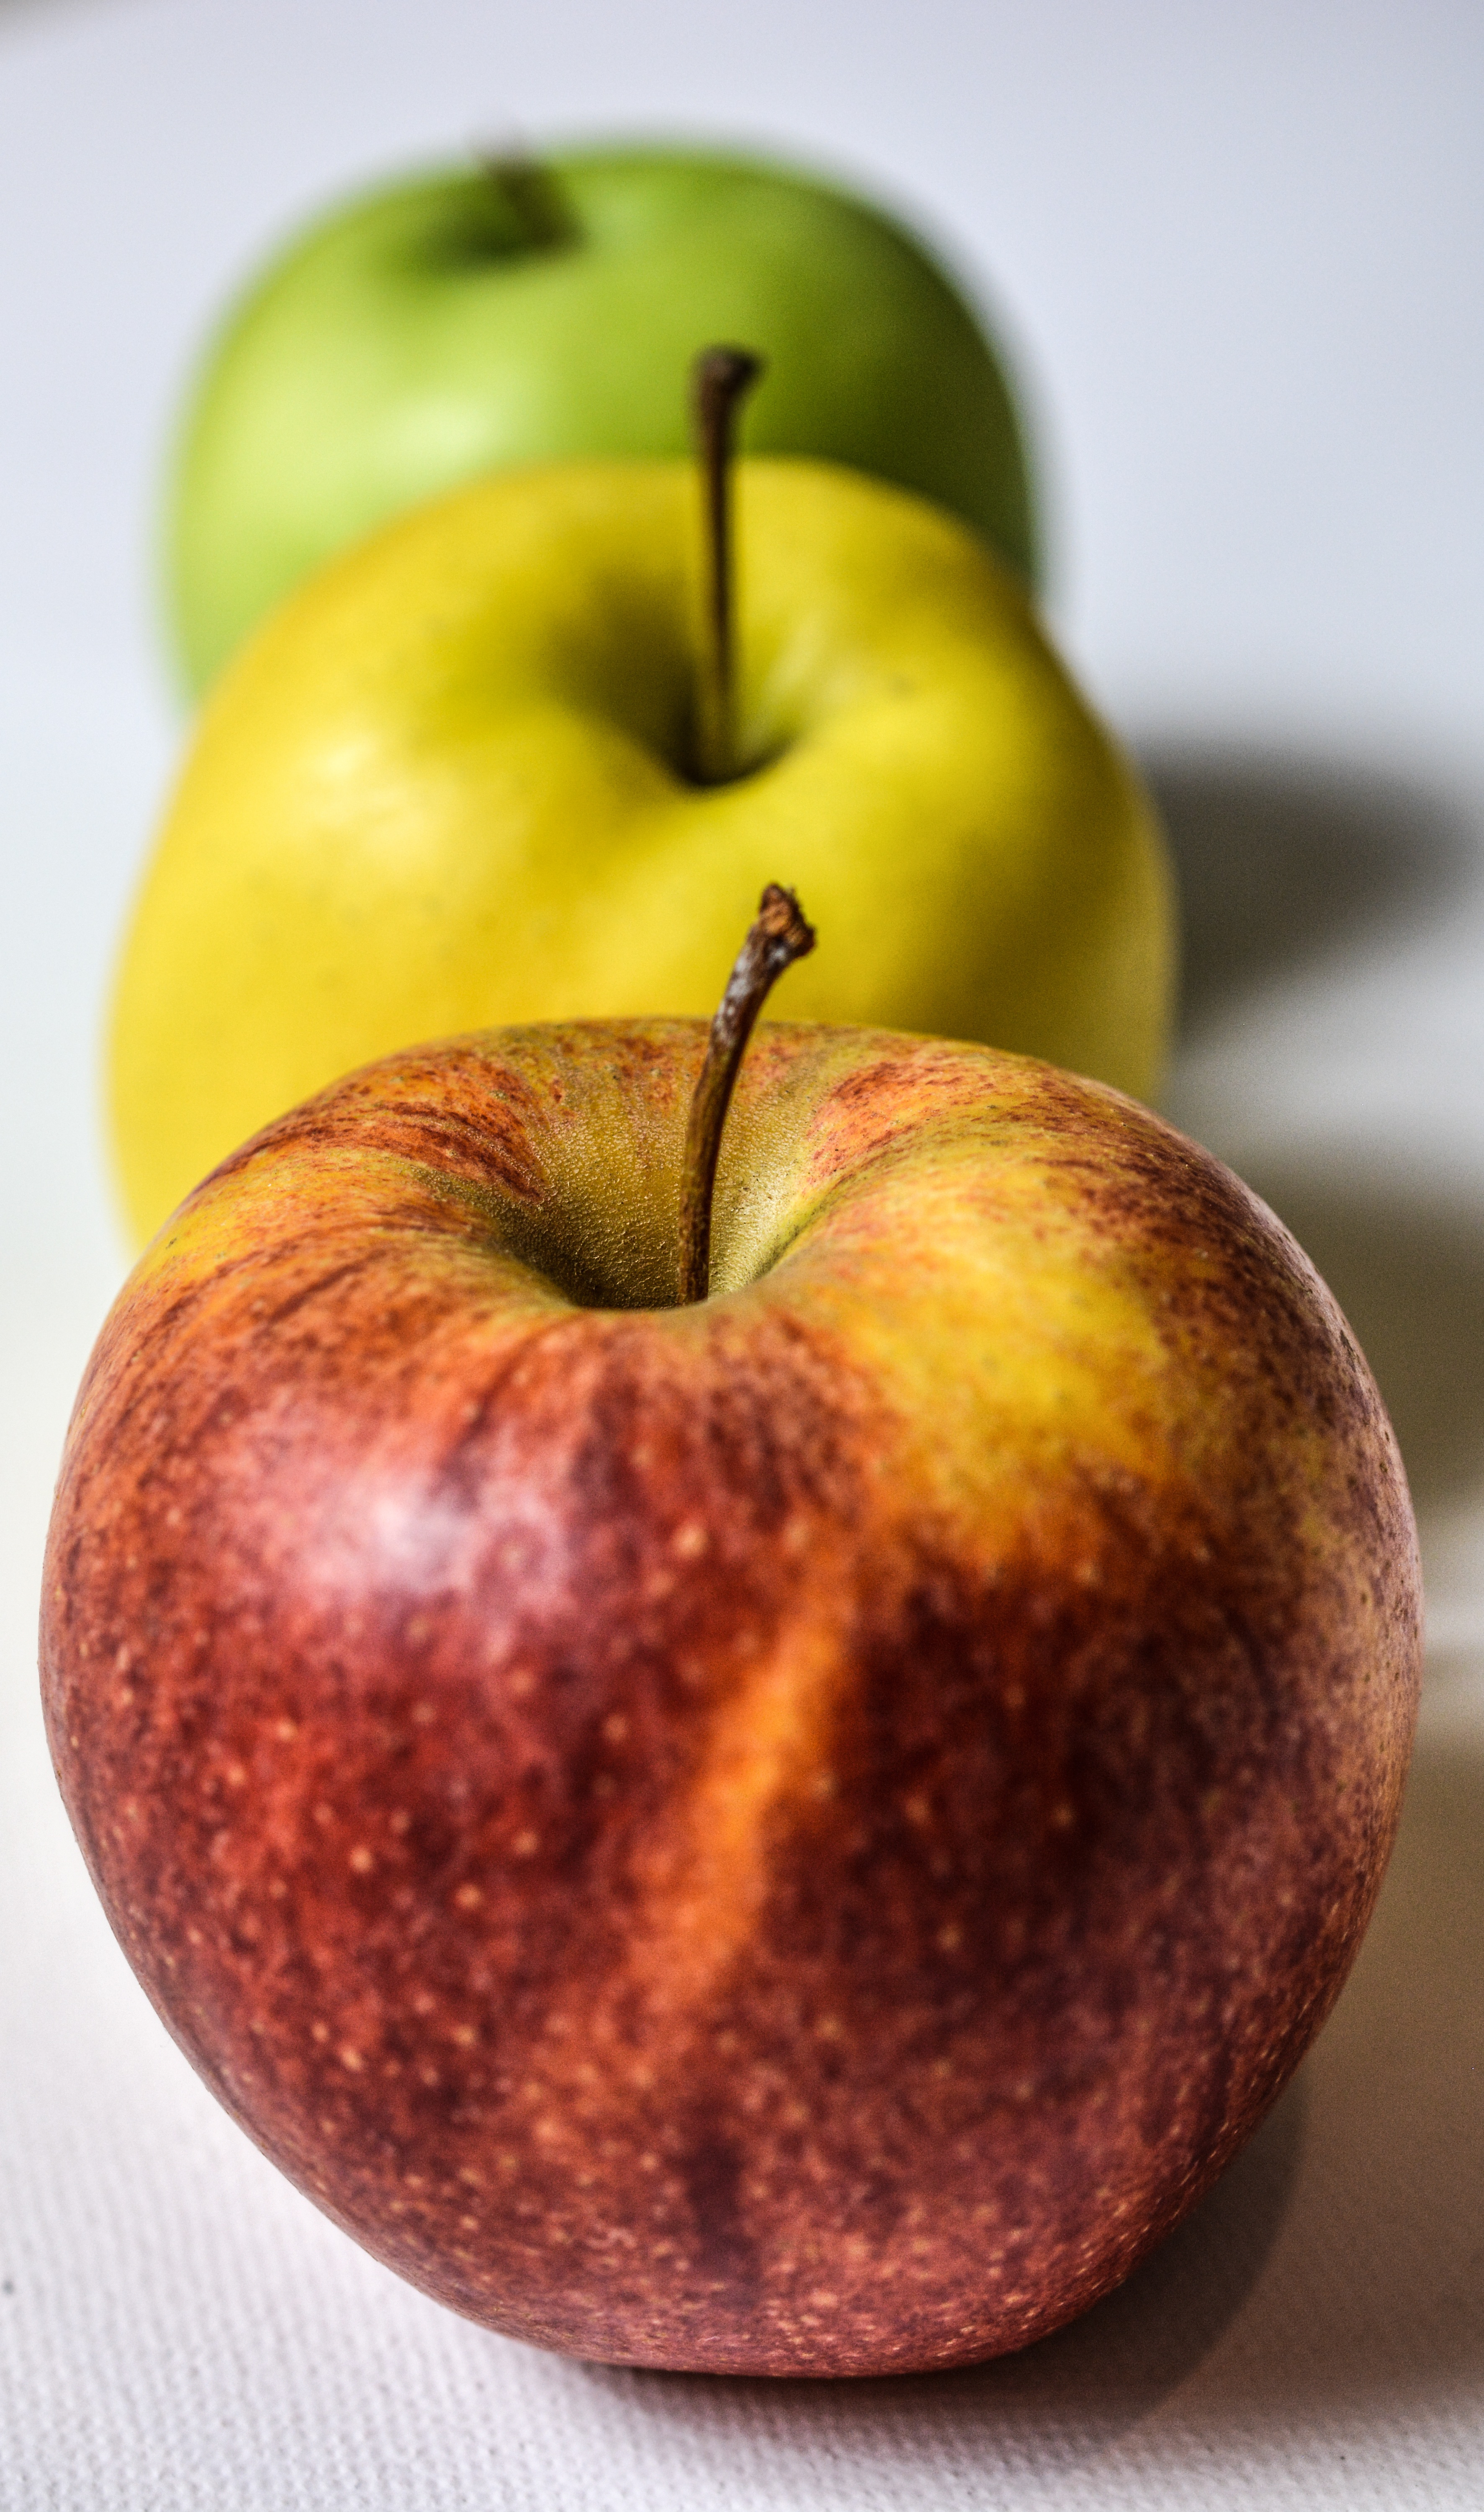
apple, plant, fruit, food, green, produce, color, fresh, colorful, healthy, delicious, season, fresh fruit, vitamin, apples, flowering plant, rose family, still life photography, land plant, rose order